KHHO

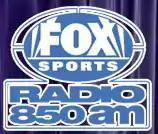
Logo as "Fox Sports Radio 850"

In 1998, the station was acquired by The Ackerley Group and adopted an all-sports format, featuring programming from ESPN Radio, then Fox Sports Radio, CBS Sports Radio and later NBC Sports Radio. For a time, it simulcasted KJR.